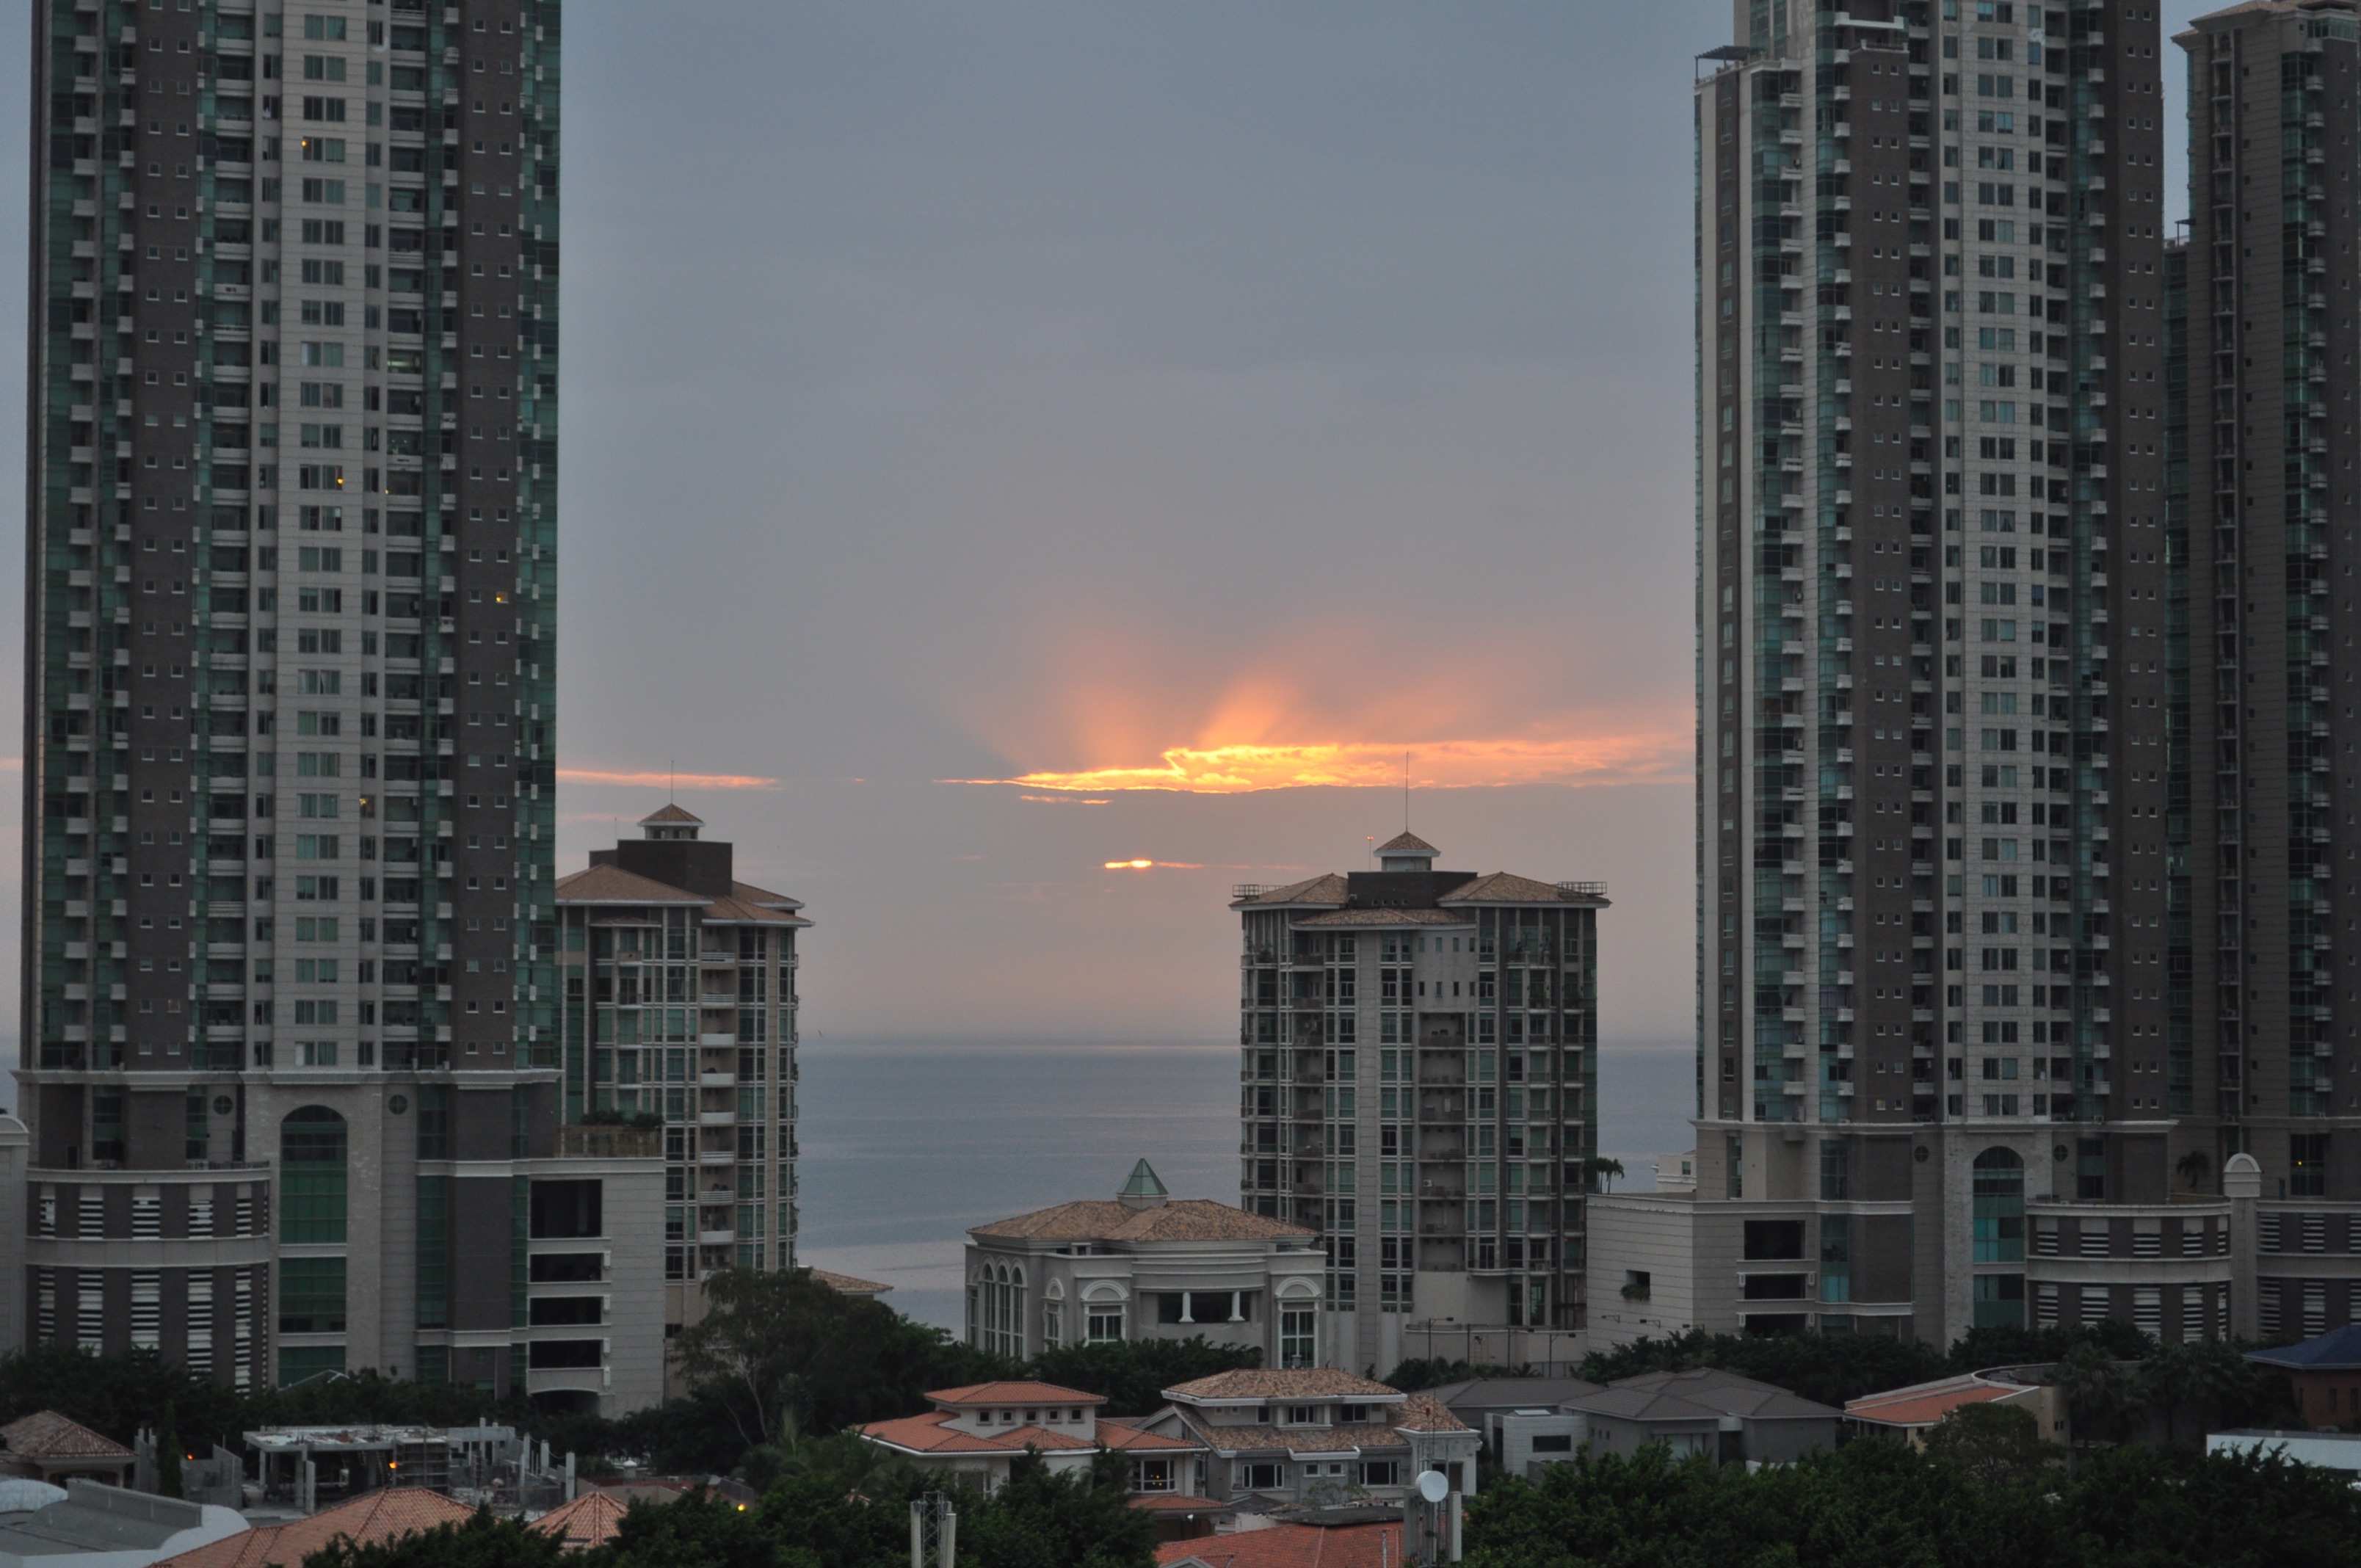
skyline, city, skyscraper, cityscape, downtown, dusk, evening, tower, landmark, tower block, metropolis, condominium, urban area, residential area, atmospheric phenomenon, human settlement, metropolitan area